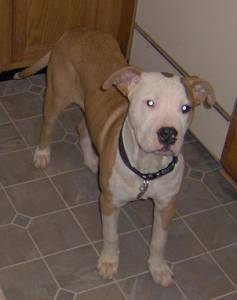
Breed: american pit bull terrier